Hakone-Yumoto Station

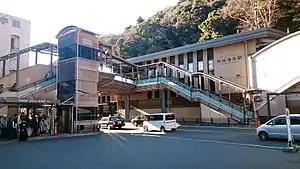
The station in January 2018

is a railway station on the Hakone Tozan Line in Hakone, Kanagawa, Japan.